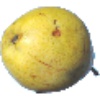
Label: Pear Monster 1